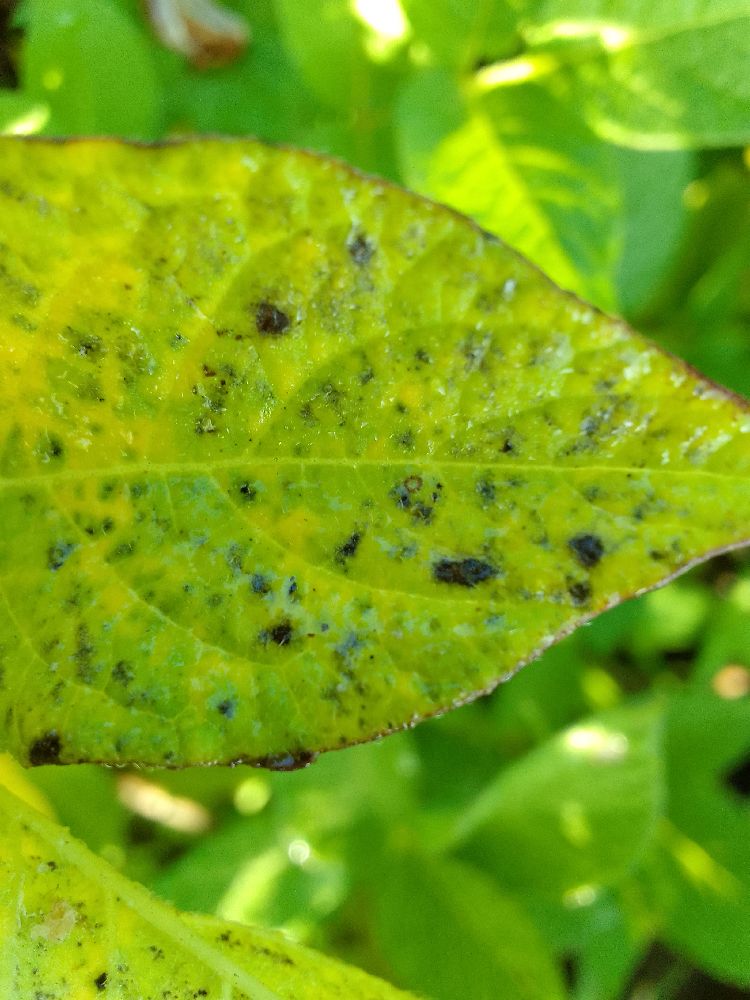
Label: Early blight